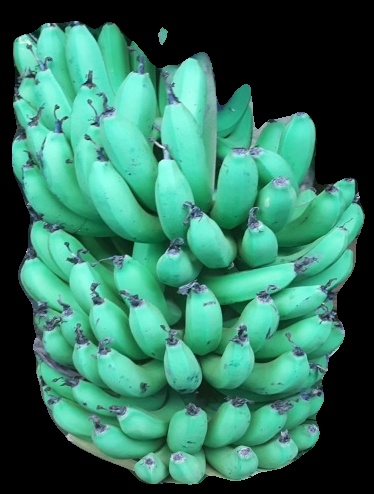
Variety: pachbale
Grade: grade1